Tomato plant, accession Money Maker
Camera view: tilt-top (135 deg); turntable rotation: 150 degrees
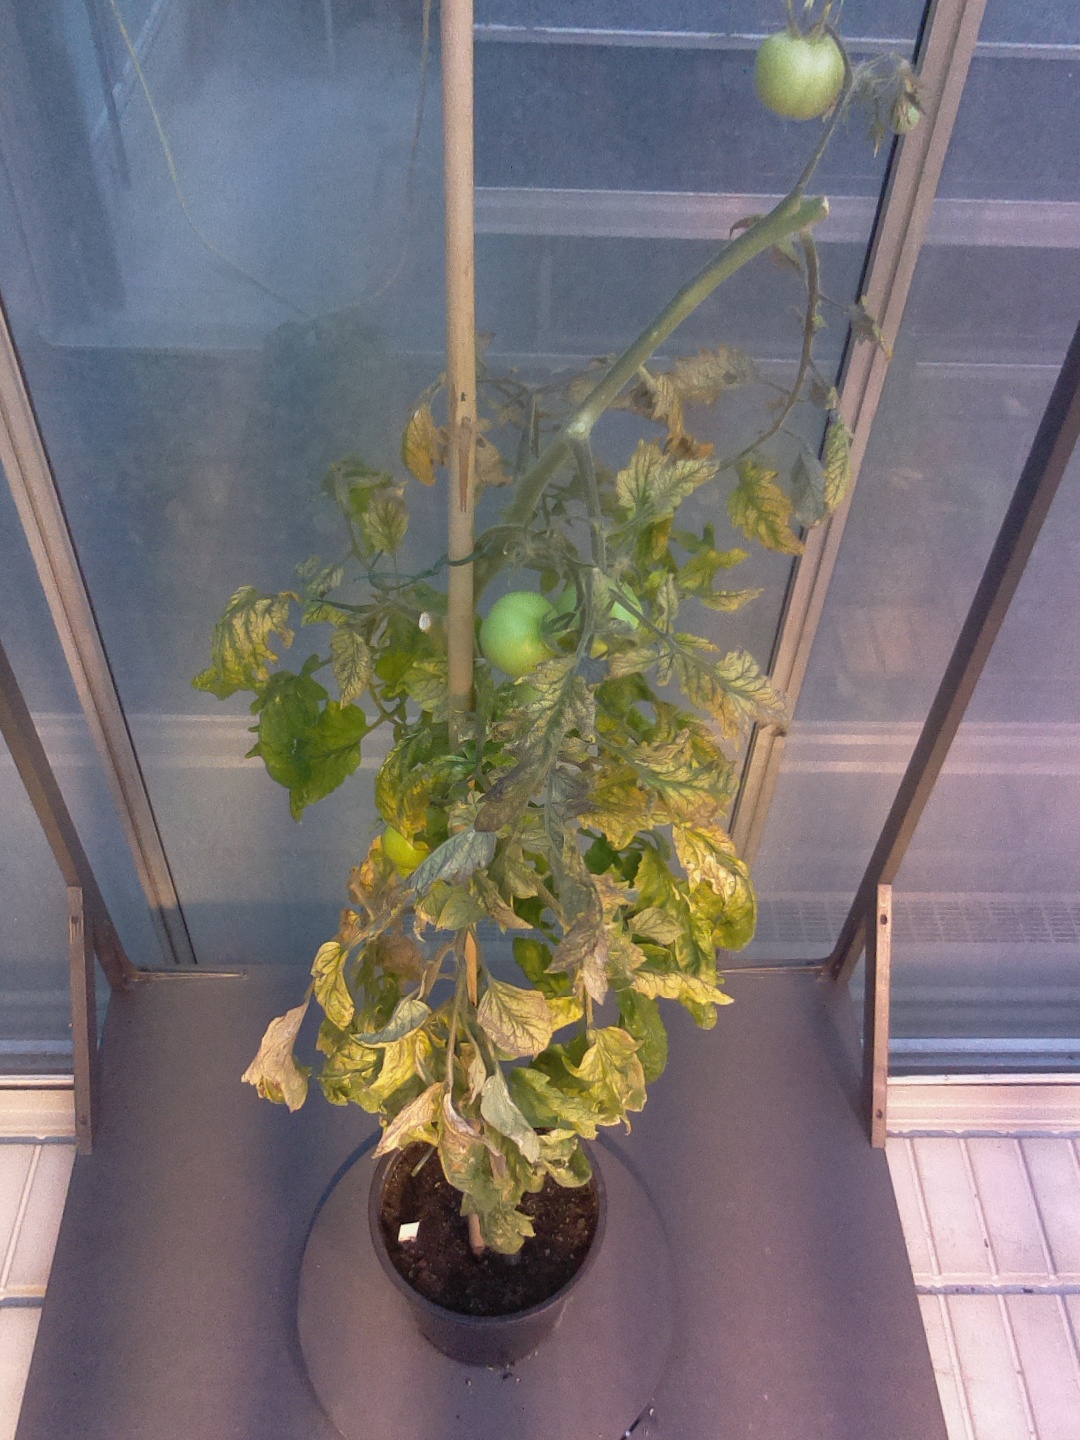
BBCH growth stage 79: 90% -100% of final fruit size